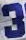
Number: 3